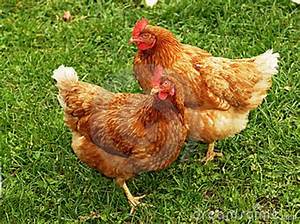
Label: gallina